The Beatles

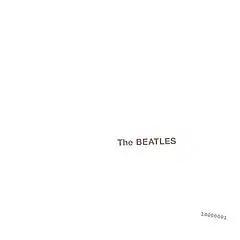
"The Beatles", known as "the White Album" for its minimalist cover, conceived by pop artist Richard Hamilton "in direct contrast to "Sgt. Pepper"", while also suggesting a "clean slate"

As preparations were made for a tour of the US, the Beatles knew that their music would hardly be heard. Having originally used Vox AC30 amplifiers, they later acquired more powerful 100-watt amplifiers, specially designed for them by Vox, as they moved into larger venues in 1964; however, these were still inadequate. Struggling to compete with the volume of sound generated by screaming fans, the band had grown increasingly bored with the routine of performing live. Recognising that their shows were no longer about the music, they decided to make the August tour their last.